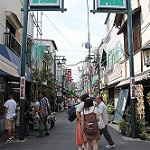
Label: street